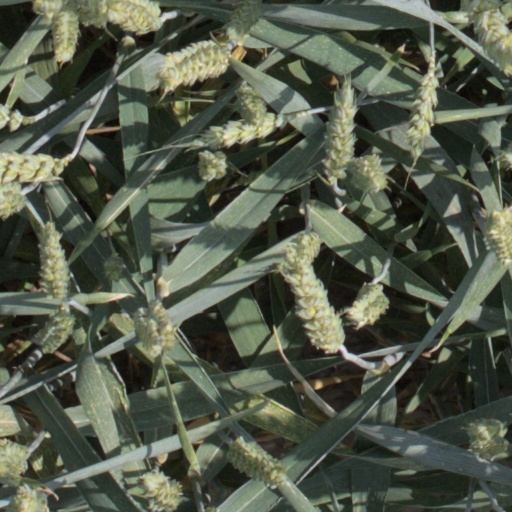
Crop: wheat